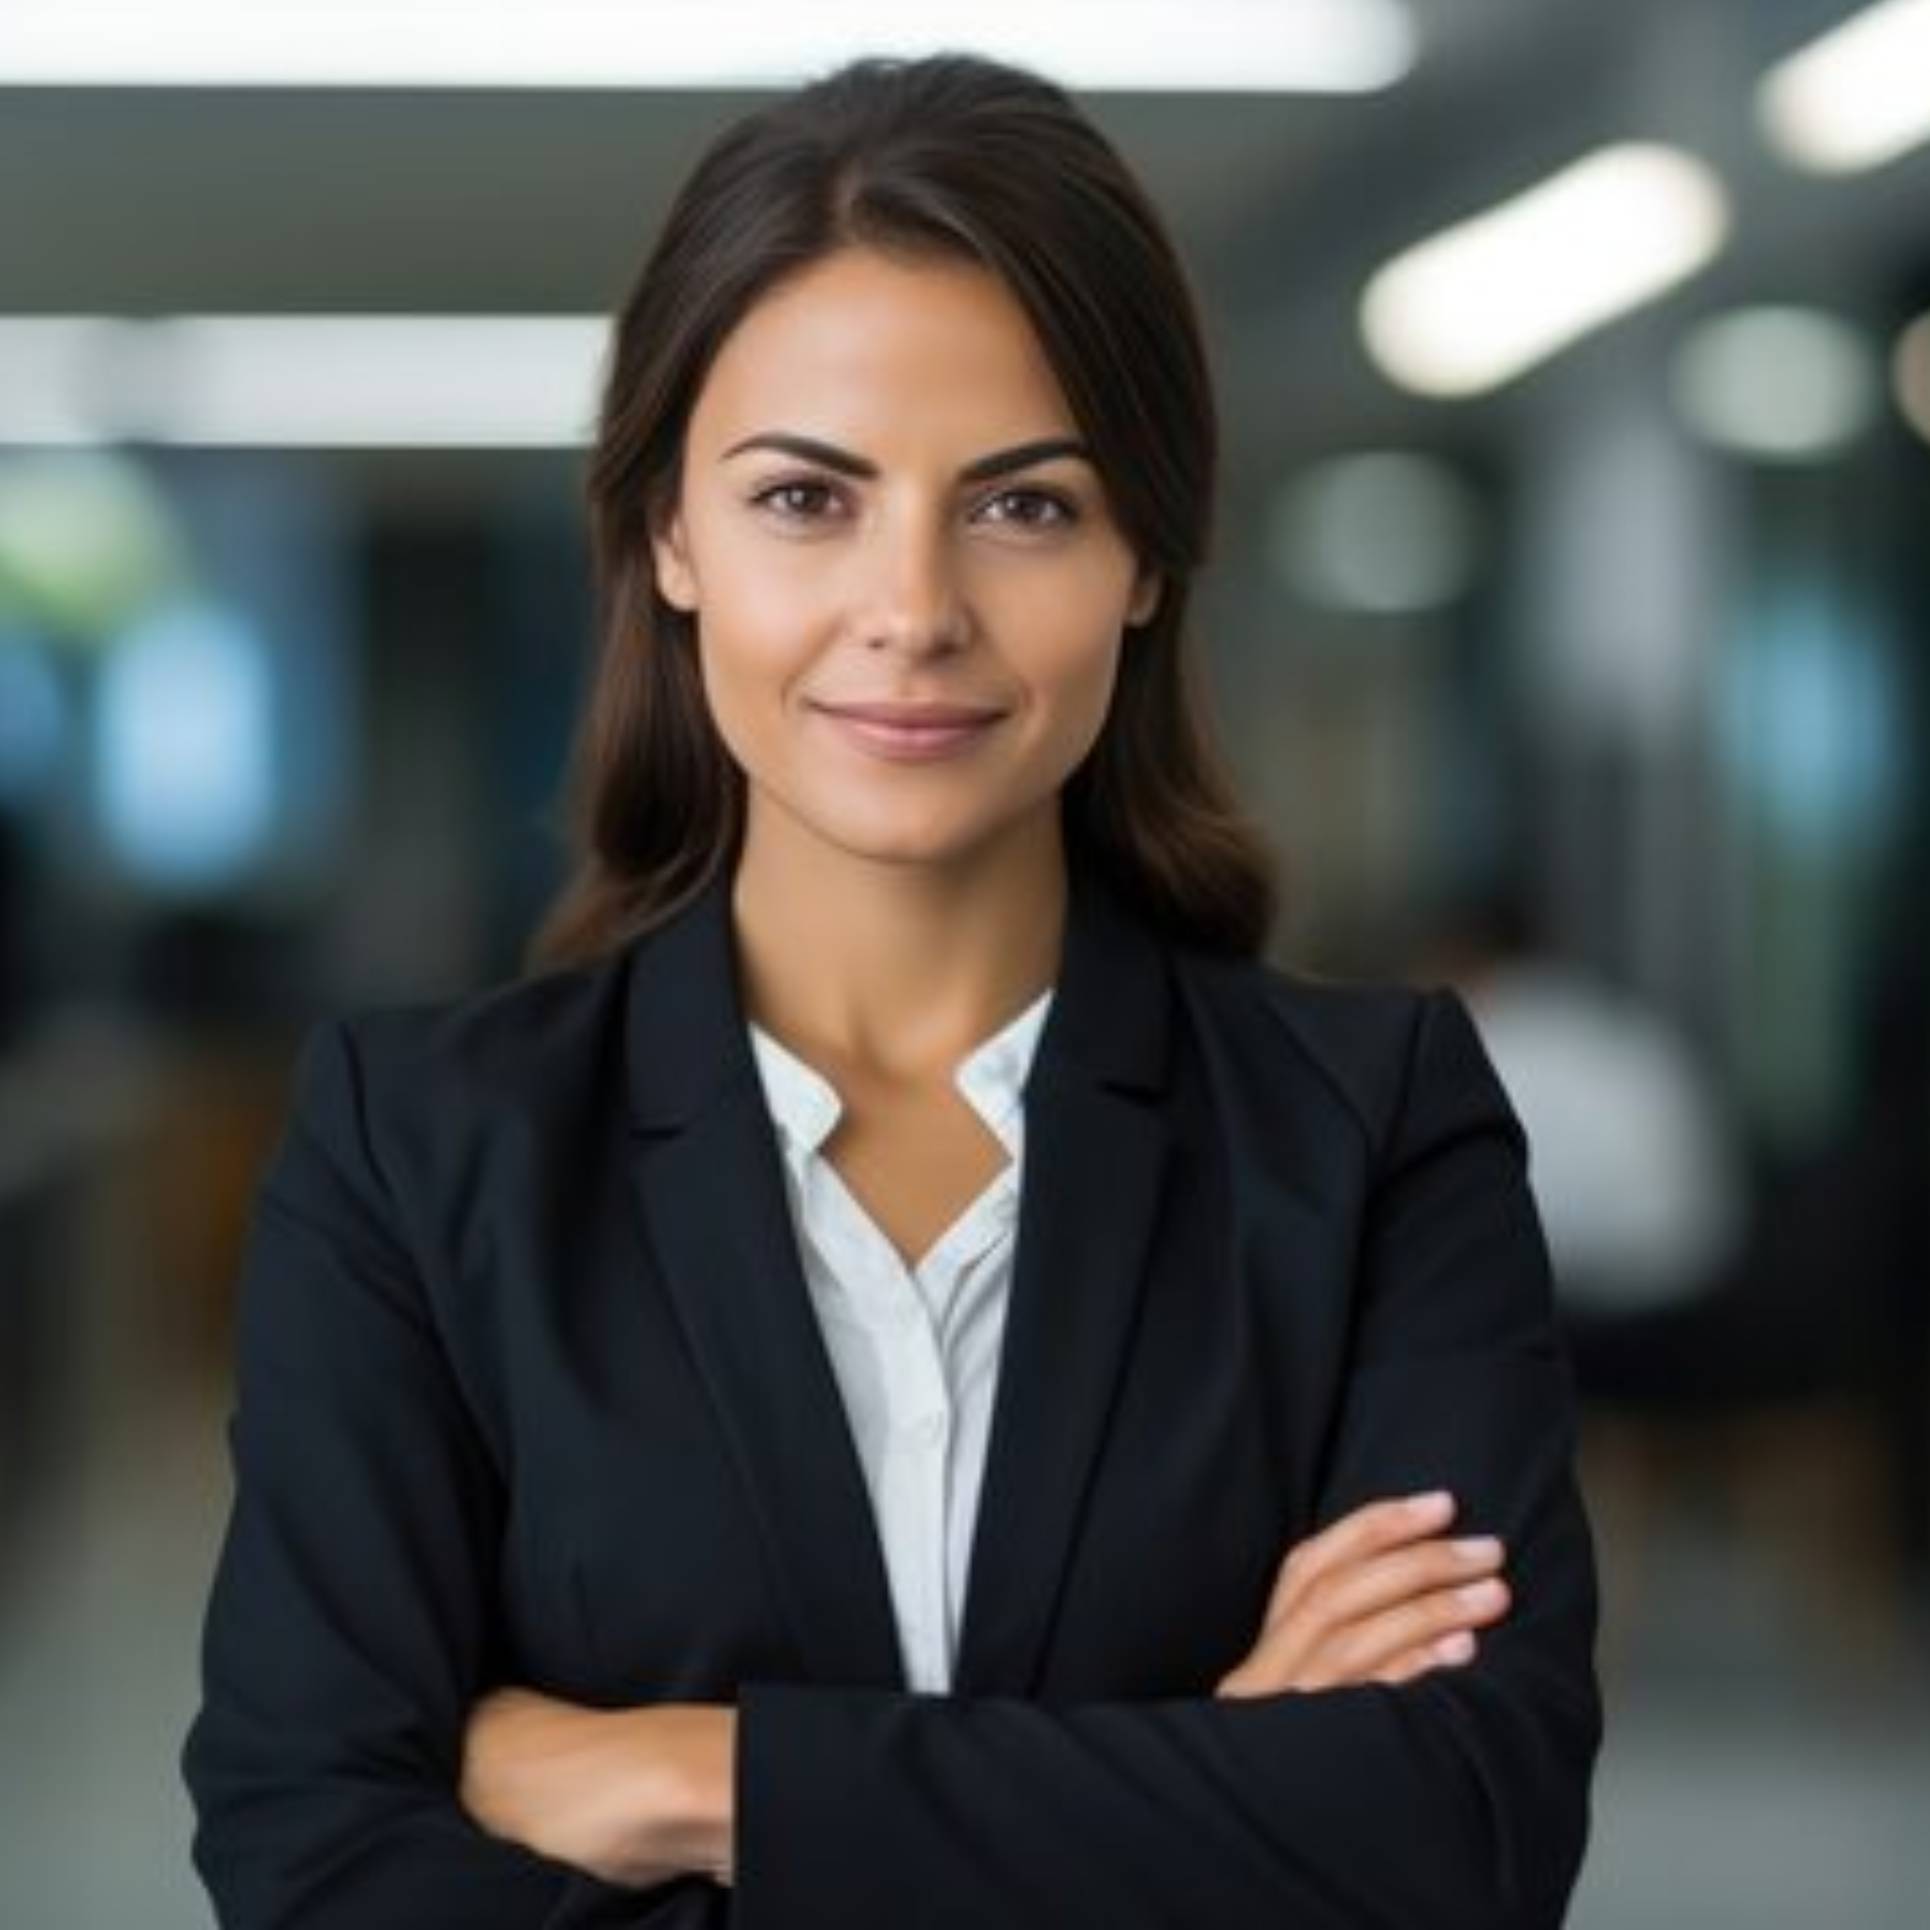
woman, collar, formal wear, neck, smile, facial expression, blazer, white collar worker, black hair, dress shirt, happiness, businessperson, layered hair, official, management, portrait photography, photo shoot, portrait, pleased, Pantsuit, button